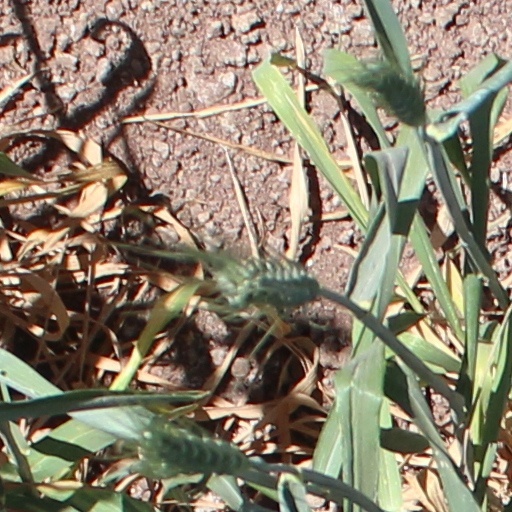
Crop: wheat